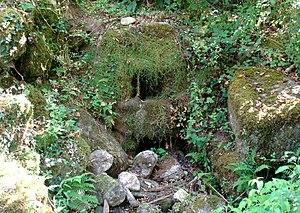
La fontaine de Vaccina, ancienne source captée, au bord de la route, à Bruschiccia, hameau de San-Gavino-di-Fiumorbo.
San-Gavino-di-Fiumorbo est une commune française située dans la circonscription départementale de la Haute-Corse et le territoire de la collectivité de Corse. Elle appartient à l'ancienne piève de Cursa, dans le Fiumorbo.